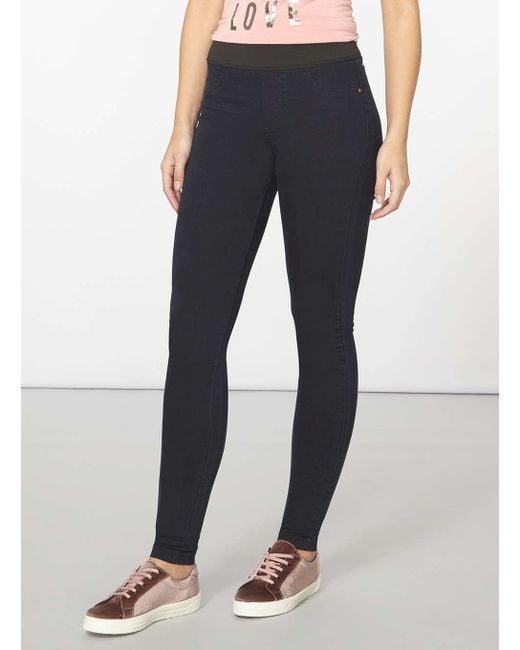
Slim Fit stilvolle schwarze Unterbekleidung für Damen